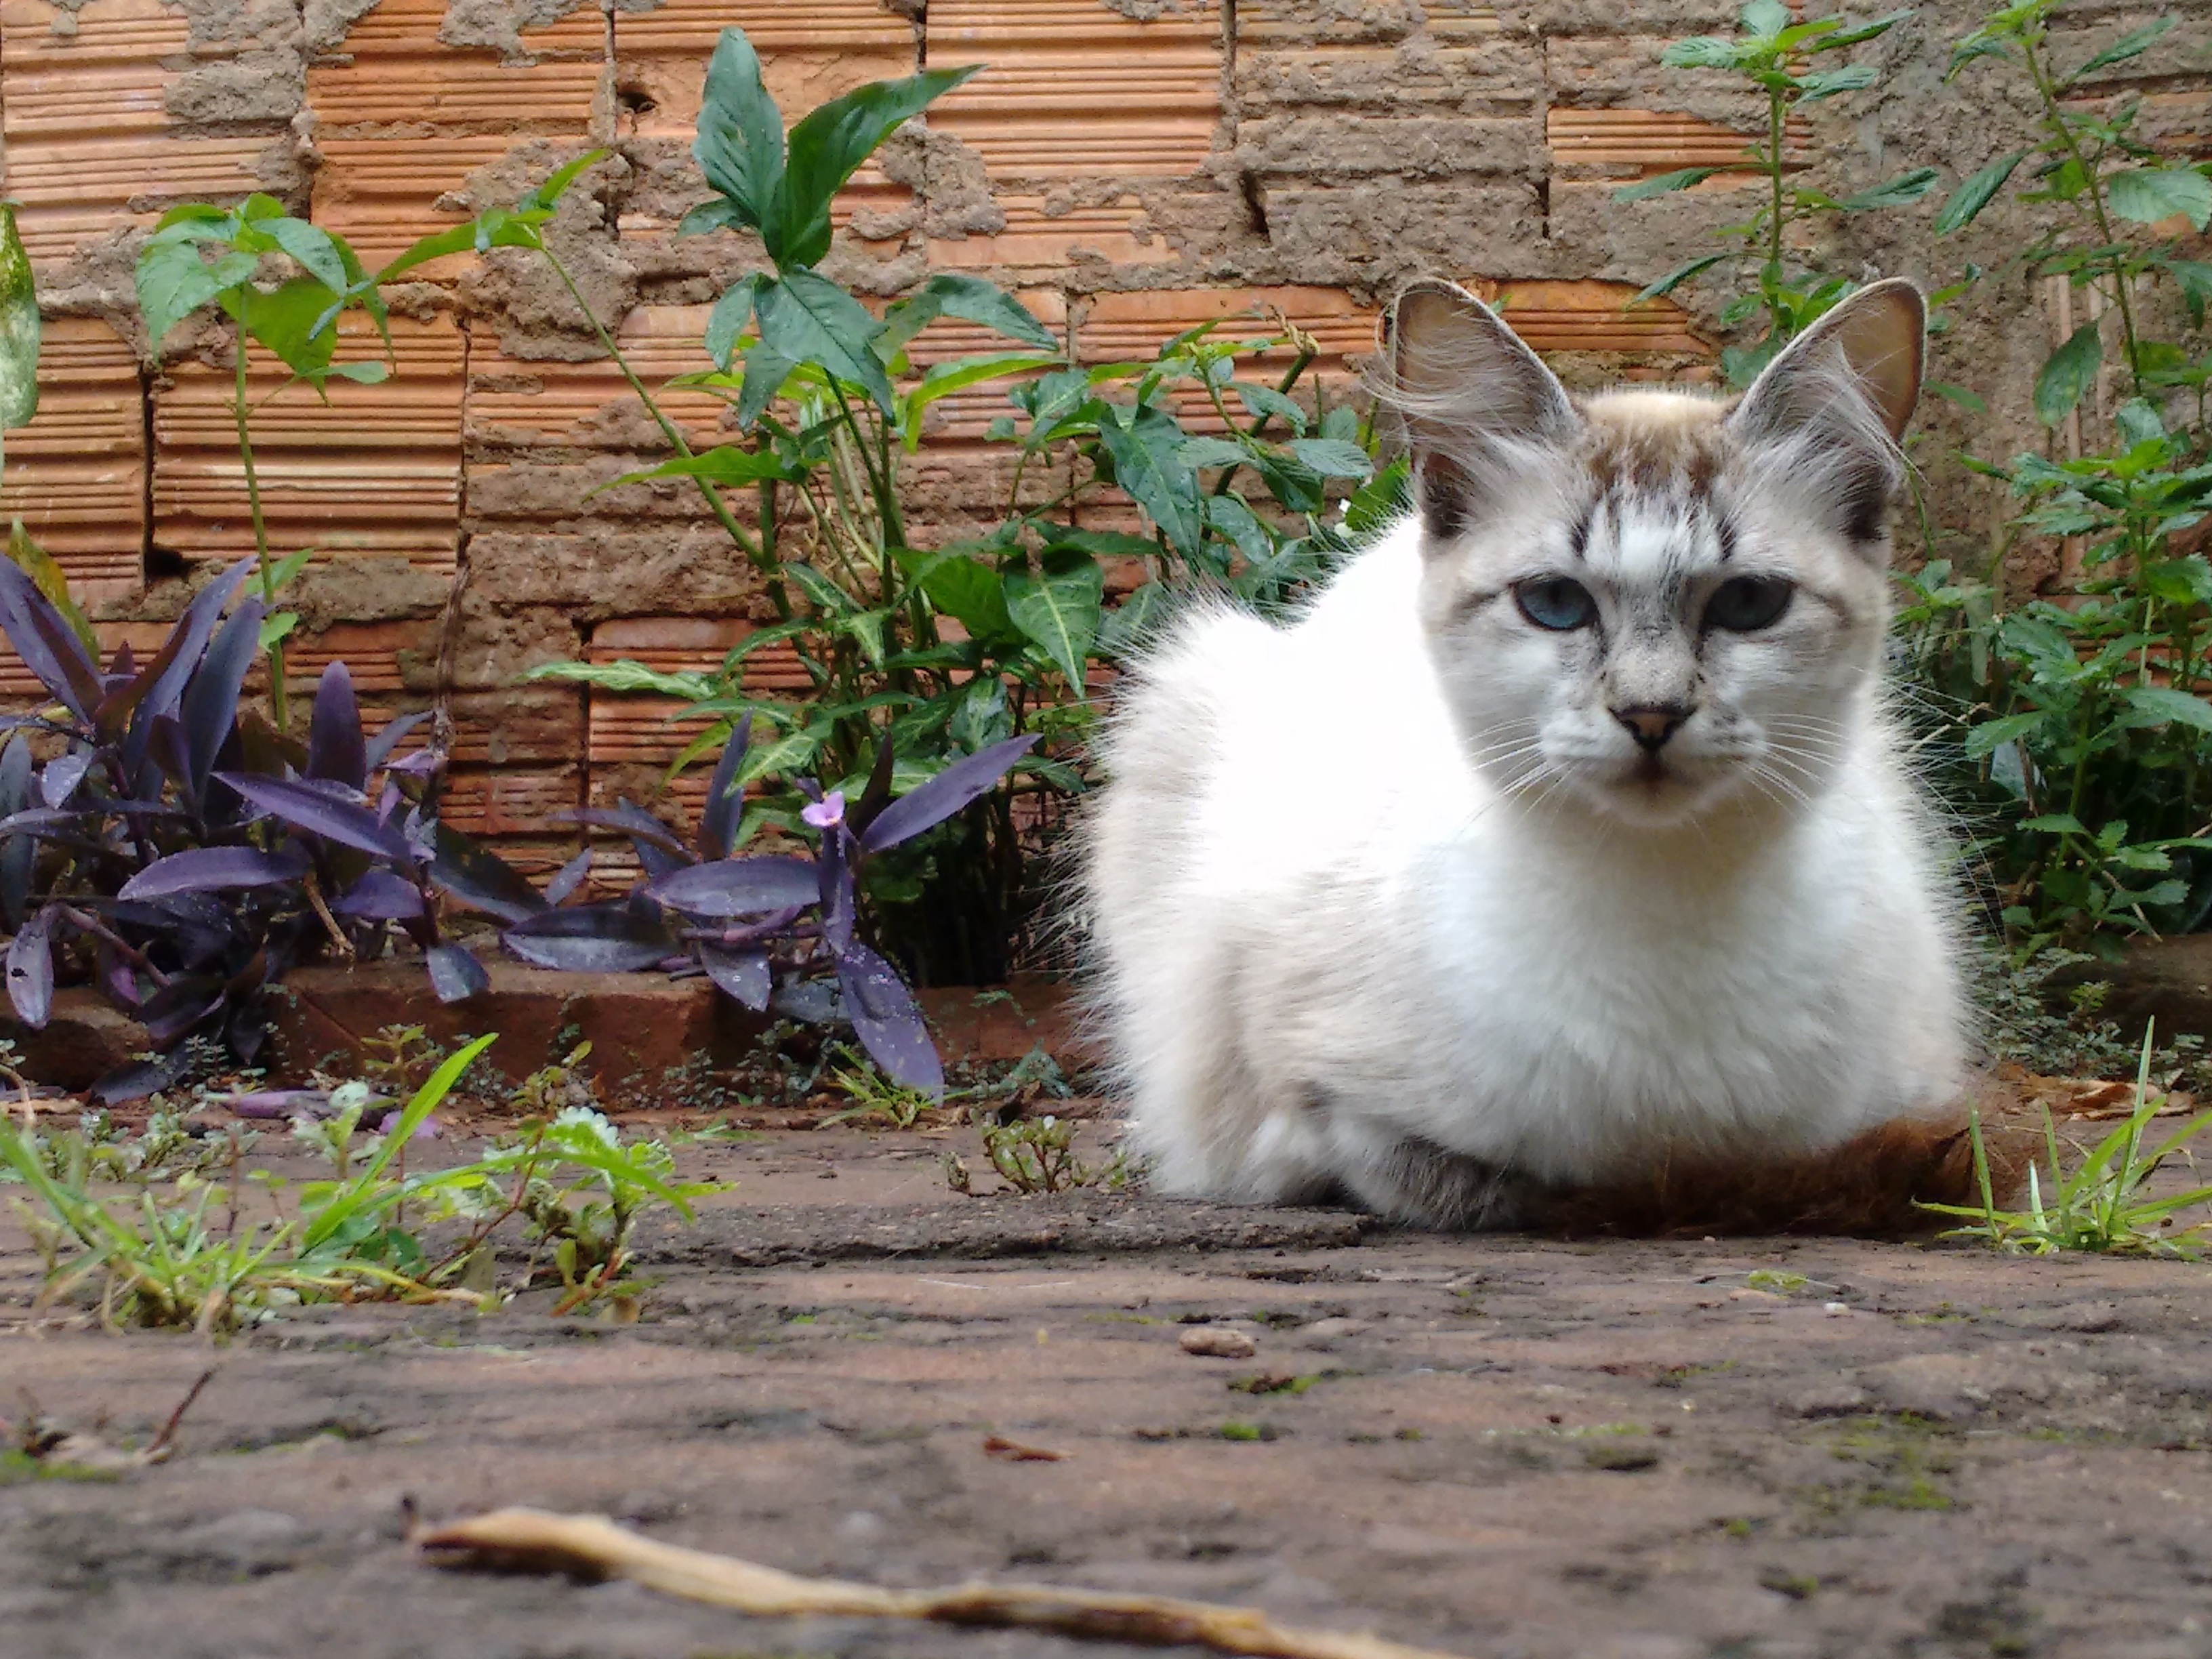
animal, pet, kitten, cat, mammal, fauna, cats, whiskers, animals, vertebrate, domestic animals, cat face, white skin, feline look, care feline, small to medium sized cats, cat like mammal, cute pictures